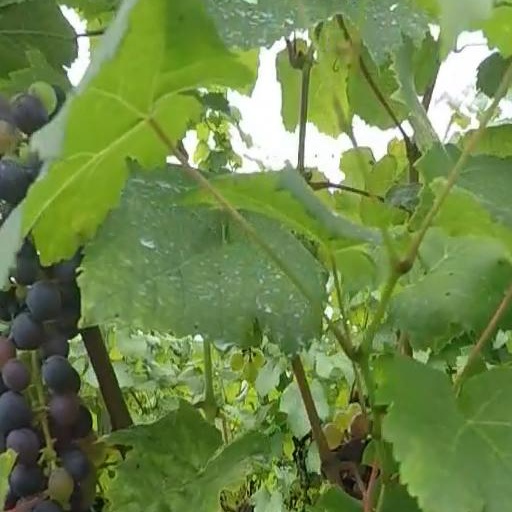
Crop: grape